Findlay Toyota Center

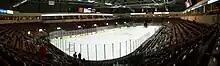
Tim's Toyota Center before an Arizona Sundogs hockey game

The Findlay Toyota Center (formerly Tim's Toyota Center and originally built as the Prescott Valley Convention & Events Center) is a 5,100-seat multi-purpose arena located at 3201 North Main Street in Prescott Valley, Arizona.